Quartermile

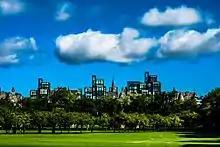
Quartermile Development skyline

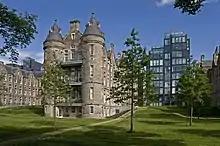
Quartermile mixes old and new construction.

Quartermile is the marketing name given to the mixed use redevelopment of the former Royal Infirmary of Edinburgh site, in Lauriston, Edinburgh. It was master-planned by architect Foster + Partners and takes its name from the fact it is a quarter mile (400 m) from Edinburgh Castle and the Royal Mile and measures a quarter mile from corner to corner. It was built by Edinburgh developer Qmile Group, a holding company. The scheme comprises a mixture of new build apartments, apartments converted from existing nineteenth-century hospital buildings, new build offices, housing, and retail/leisure uses. Completed in 2018 after more than a decade of construction, it contains 1,050 apartments, of office space, of retail and leisure space and seven-acres of open landscape.